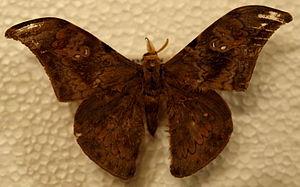
Les Ludiinae sont une sous-famille de lépidoptères appartenant à la famille des Saturniidae, comprenant huit genres.